Almost Paris

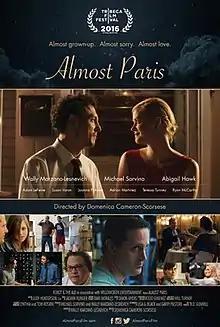
Film poster

Almost Paris is a 2016 American comedy-drama film directed by Domenica Cameron-Scorsese and starring Wally Marzano-Lesnevich, Michael Sorvino and Abigail Hawk. It is Cameron-Scorsese's feature directorial debut.